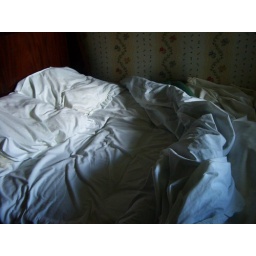
this room was half in total darkness half in light. the near-by black mountain was hidden behind the rain.